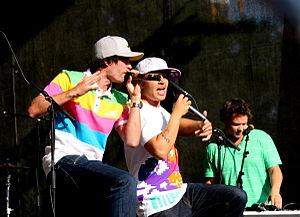
Erik og Kriss est un groupe de hip-hop norvégien, originaire de Bærum. Le groupe est composé de deux MC Erik Mortved et Kristoffer Tømmerbake, il s'est fait connaître en 2004 sur internet avec le titre Bærumsgrammatikk. En 2006, le groupe sort son premier album Gull og grønne skoger.